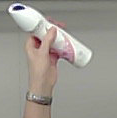
Product: rexona_spray